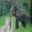
Label: elephant